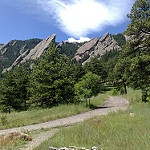
Scene: Outdoor